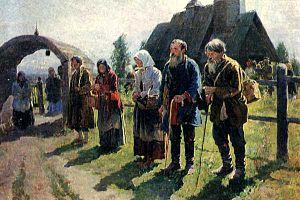
Sergueï Arsenievitch Vinogradov, né le 1ᵉʳ juillet 1869 au village de Bolchye Soli et mort le 5 février 1938 à Riga, est un peintre russe.